Karl Josef von Bachmann

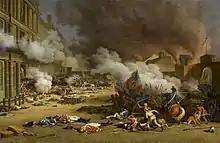
The insurrection of 10 August 1792

Bachmann entered the French Army as a cadet in 1749. He was soon promoted to ensign in his father's company in the "Régiment de Castella", and in 1750 was promoted to Captain of the Grenadiers of the same regiment. He became the owner of two of the regiment's companies in 1756, and in 1762 was promoted to major of the "Régiment Waldner von Freudenstein". In 1764, Bachmann joined the Swiss Guards as a lieutenant-colonel. He was promoted to brigadier in 1768, then to "maréchal de camp" in 1770. He received the Royal and Military Order of Saint Louis in 1778. In 1792, Bachmann became the owner of a company of the Swiss Guards Regiment.